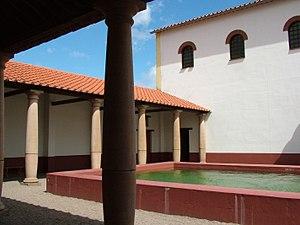
Coriovallum — l'actuelle Heerlen aux Pays-Bas — est un petit vicus romain de Germanie inférieure, avec des thermes, dans le pays des Tungri et au croisement de deux chaussées romaines.